Clifford Martin

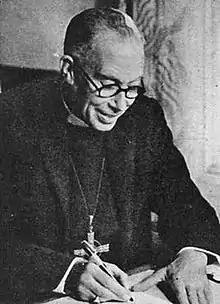
Clifford Martin in 1957

Clifford Arthur Martin (11 November 1895 – 11 August 1977) was an Anglican bishop. He was the fourth Bishop of Liverpool, serving from 1944 to 1965.